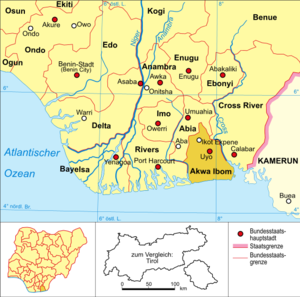
Akwa Ibom
Akwa Ibom
Akwa Ibom er en delstat beliggende i Nigerdeltaet i den sydøstlige del af Nigeria. Den blev oprettet i 1987 og var tidligere en del af delstaten Cross River. Hovedstaden hedder Uyo.